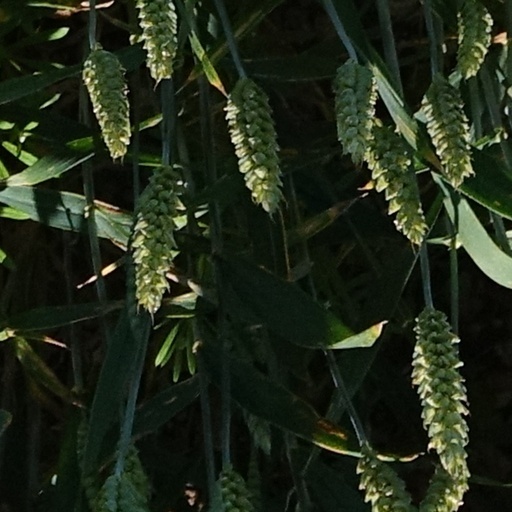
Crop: wheat